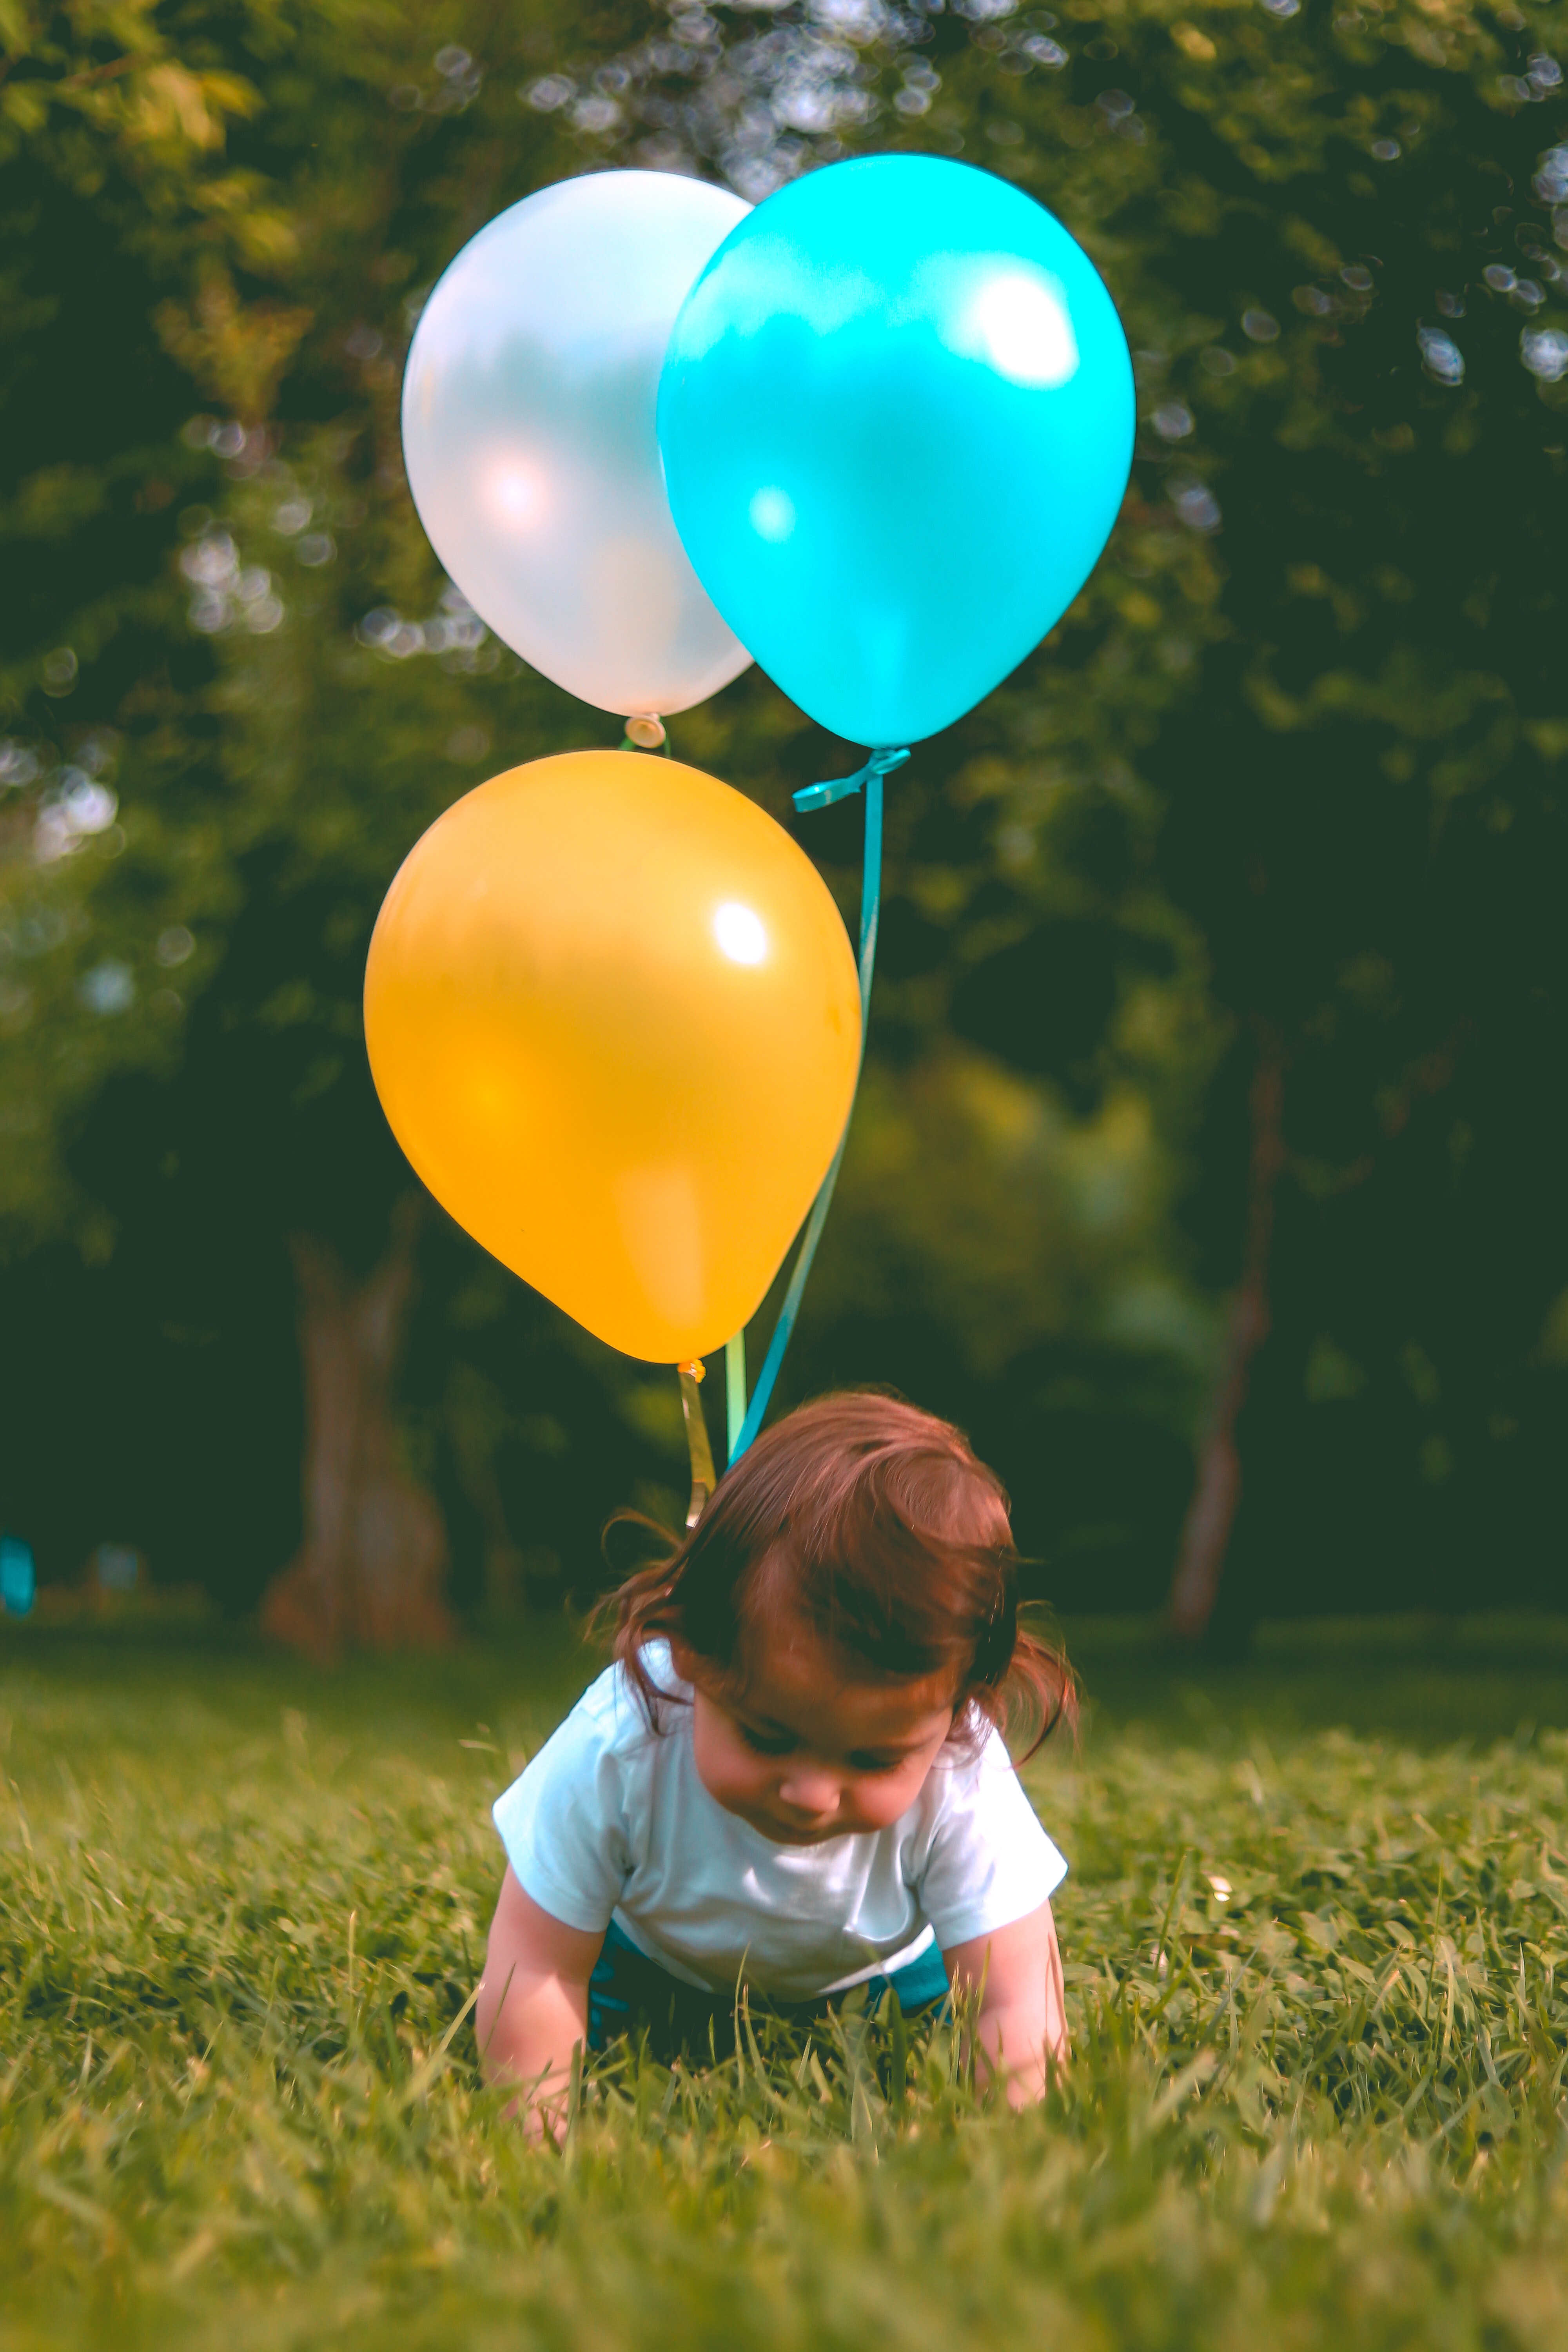
balloon, People in nature, child, green, yellow, blue, party supply, fun, toddler, sky, grass, happy, summer, tree, smile, sunlight, play, leisure, meadow